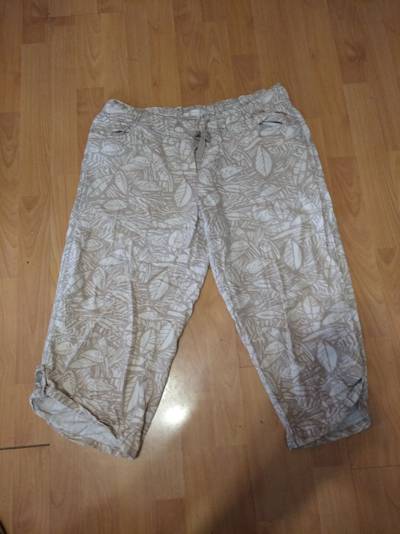
Waste category: clothes